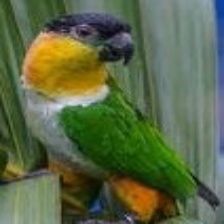
Species: BLACK HEADED CAIQUE
Scientific name: PIONITES MELANOCEPHALUS